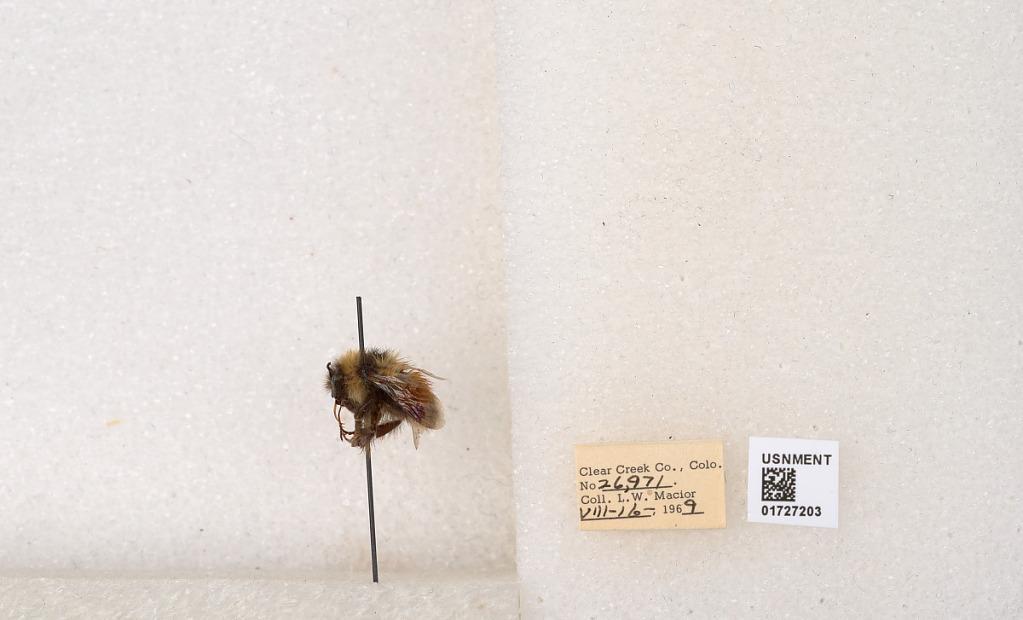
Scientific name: Bombus (Pyrobombus) sylvicola Kirby
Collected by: L. Macior
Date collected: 1969-8-16
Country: United States
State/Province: Colorado
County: Clear Creek
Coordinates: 39.7006, -105.694